Ram Kumar Sharma

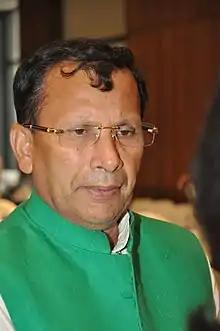

Kushwaha Ram Kumar Sharma is an Indian politician and a member of parliament from Sitamarhi (Lok Sabha constituency), Bihar. He won the 2014 Indian general election being a Rashtriya Lok Samta Party candidate.